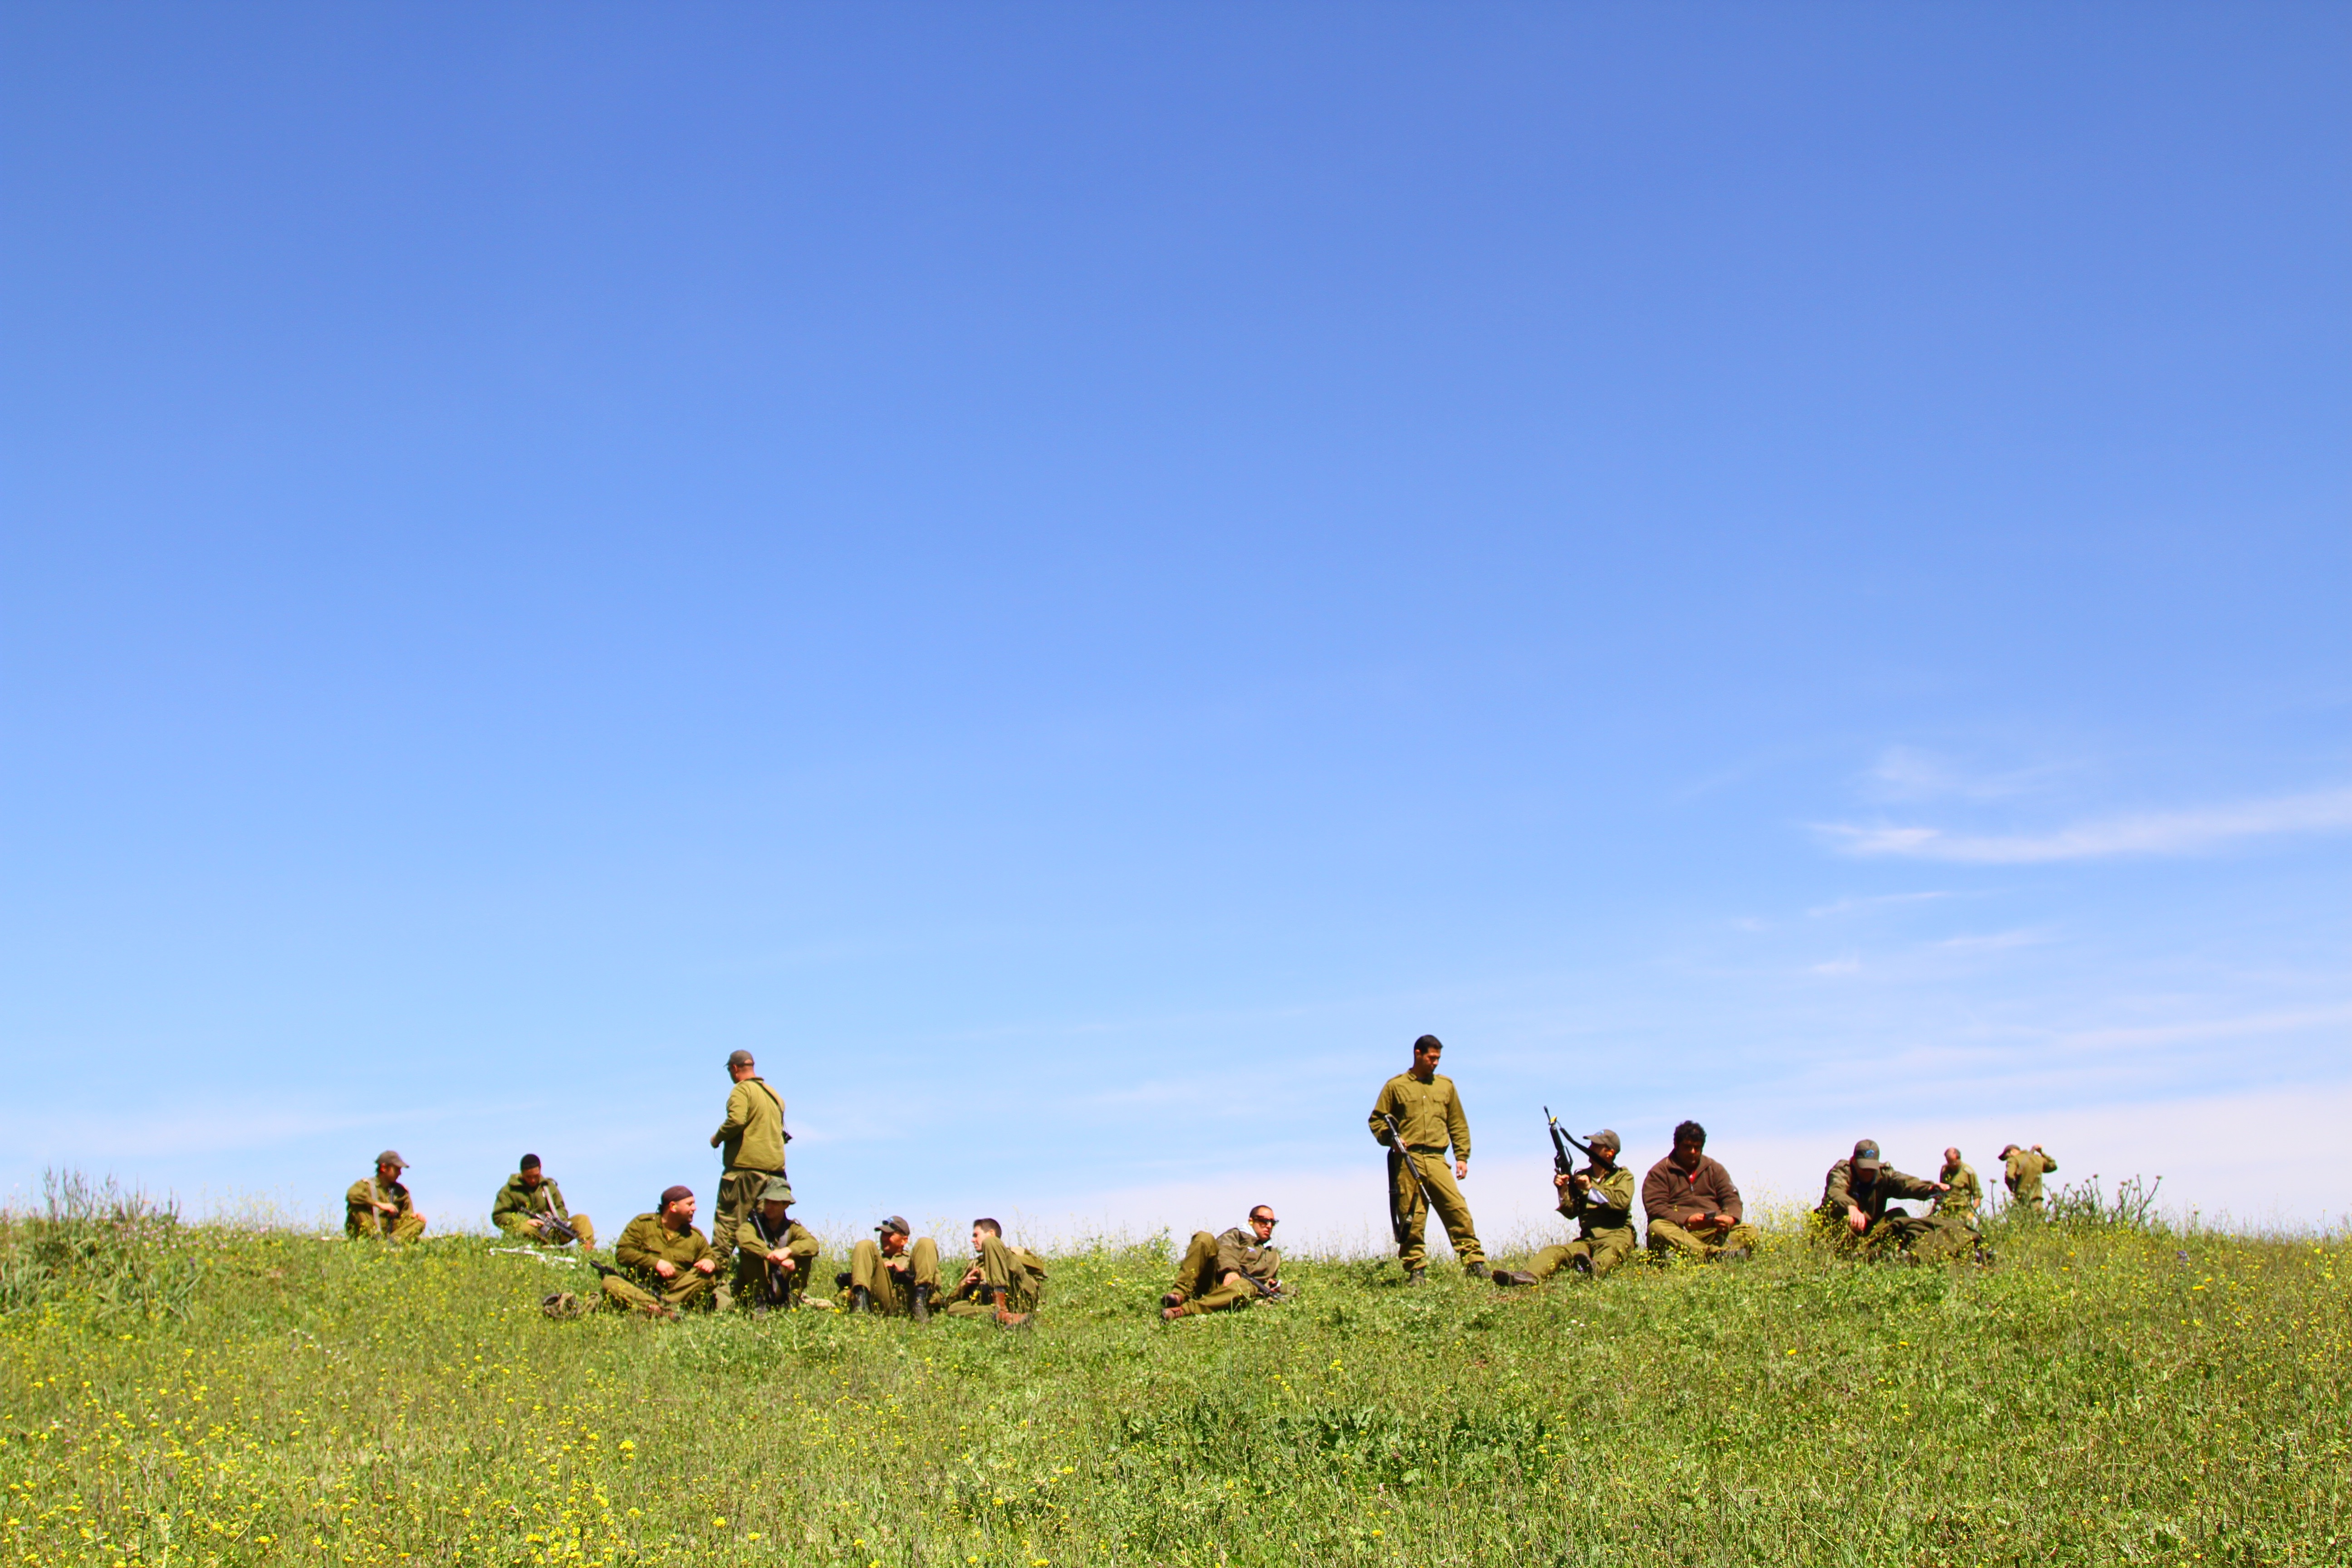
landscape, wilderness, meadow, prairie, adventure, pasture, ranch, savanna, plain, grassland, plateau, safari, ecosystem, steppe, natural environment